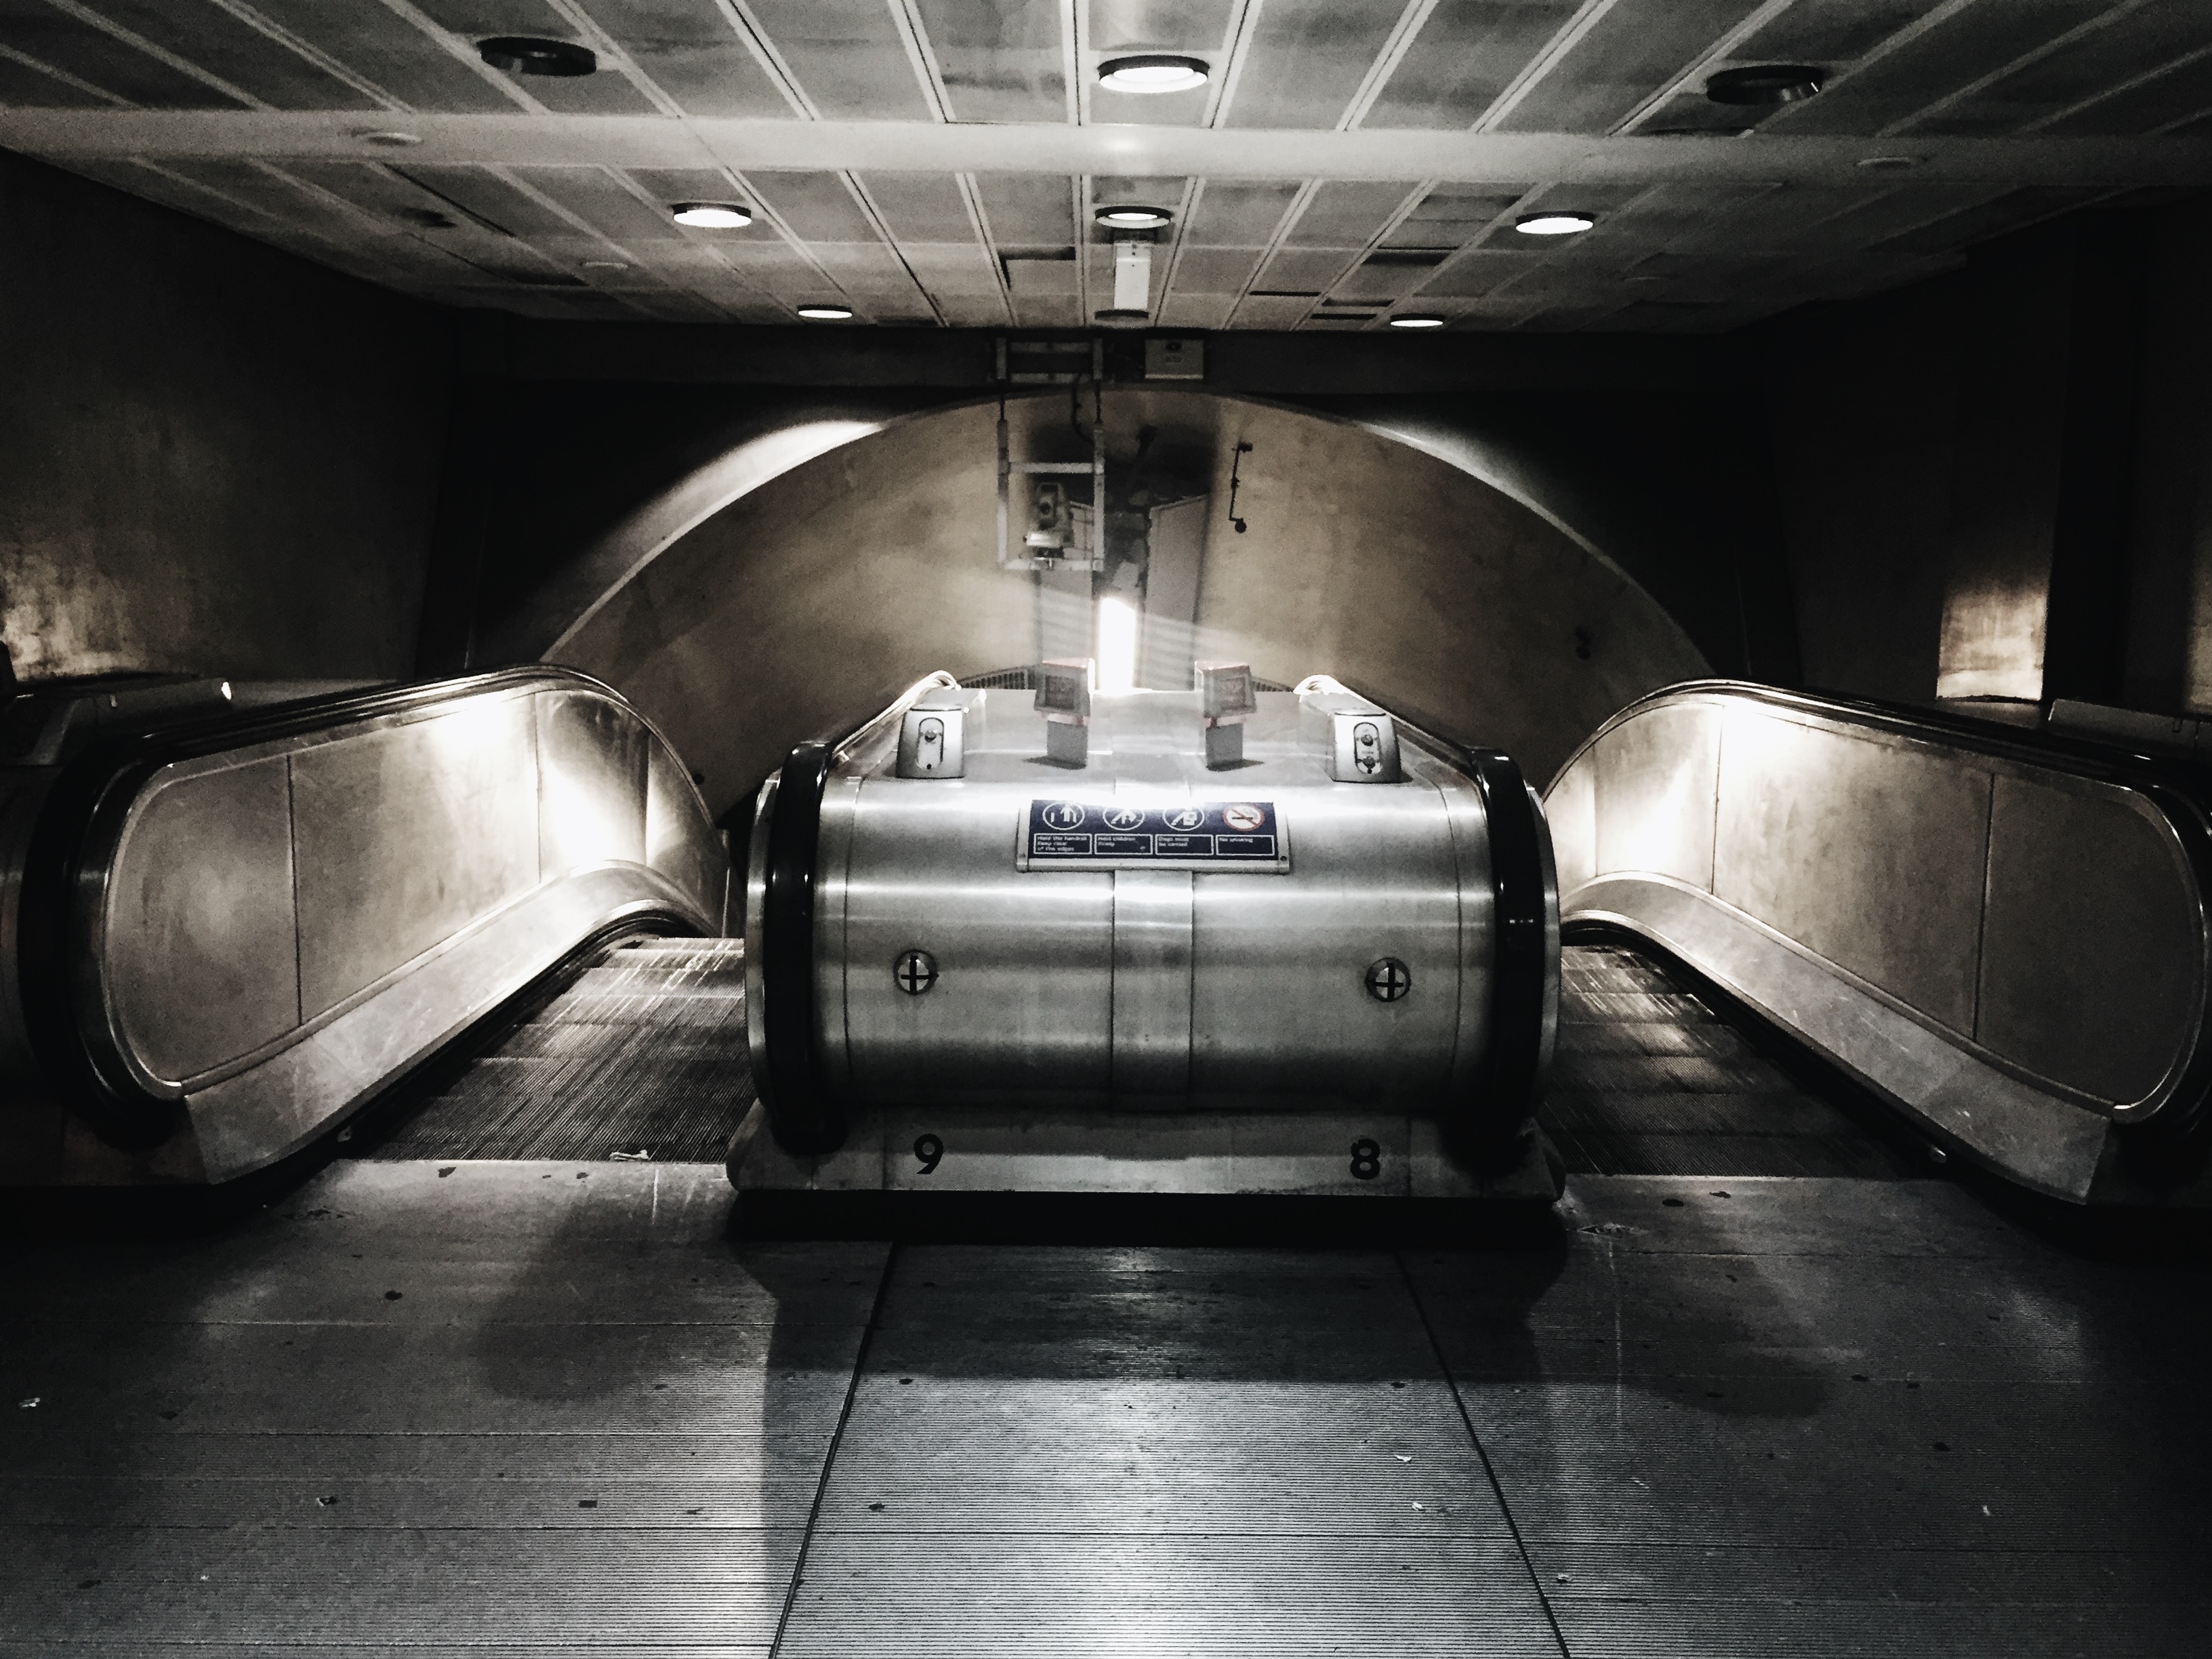
photography, subway, transport, vehicle, monochrome, public transport, luxury vehicle, rapid transit